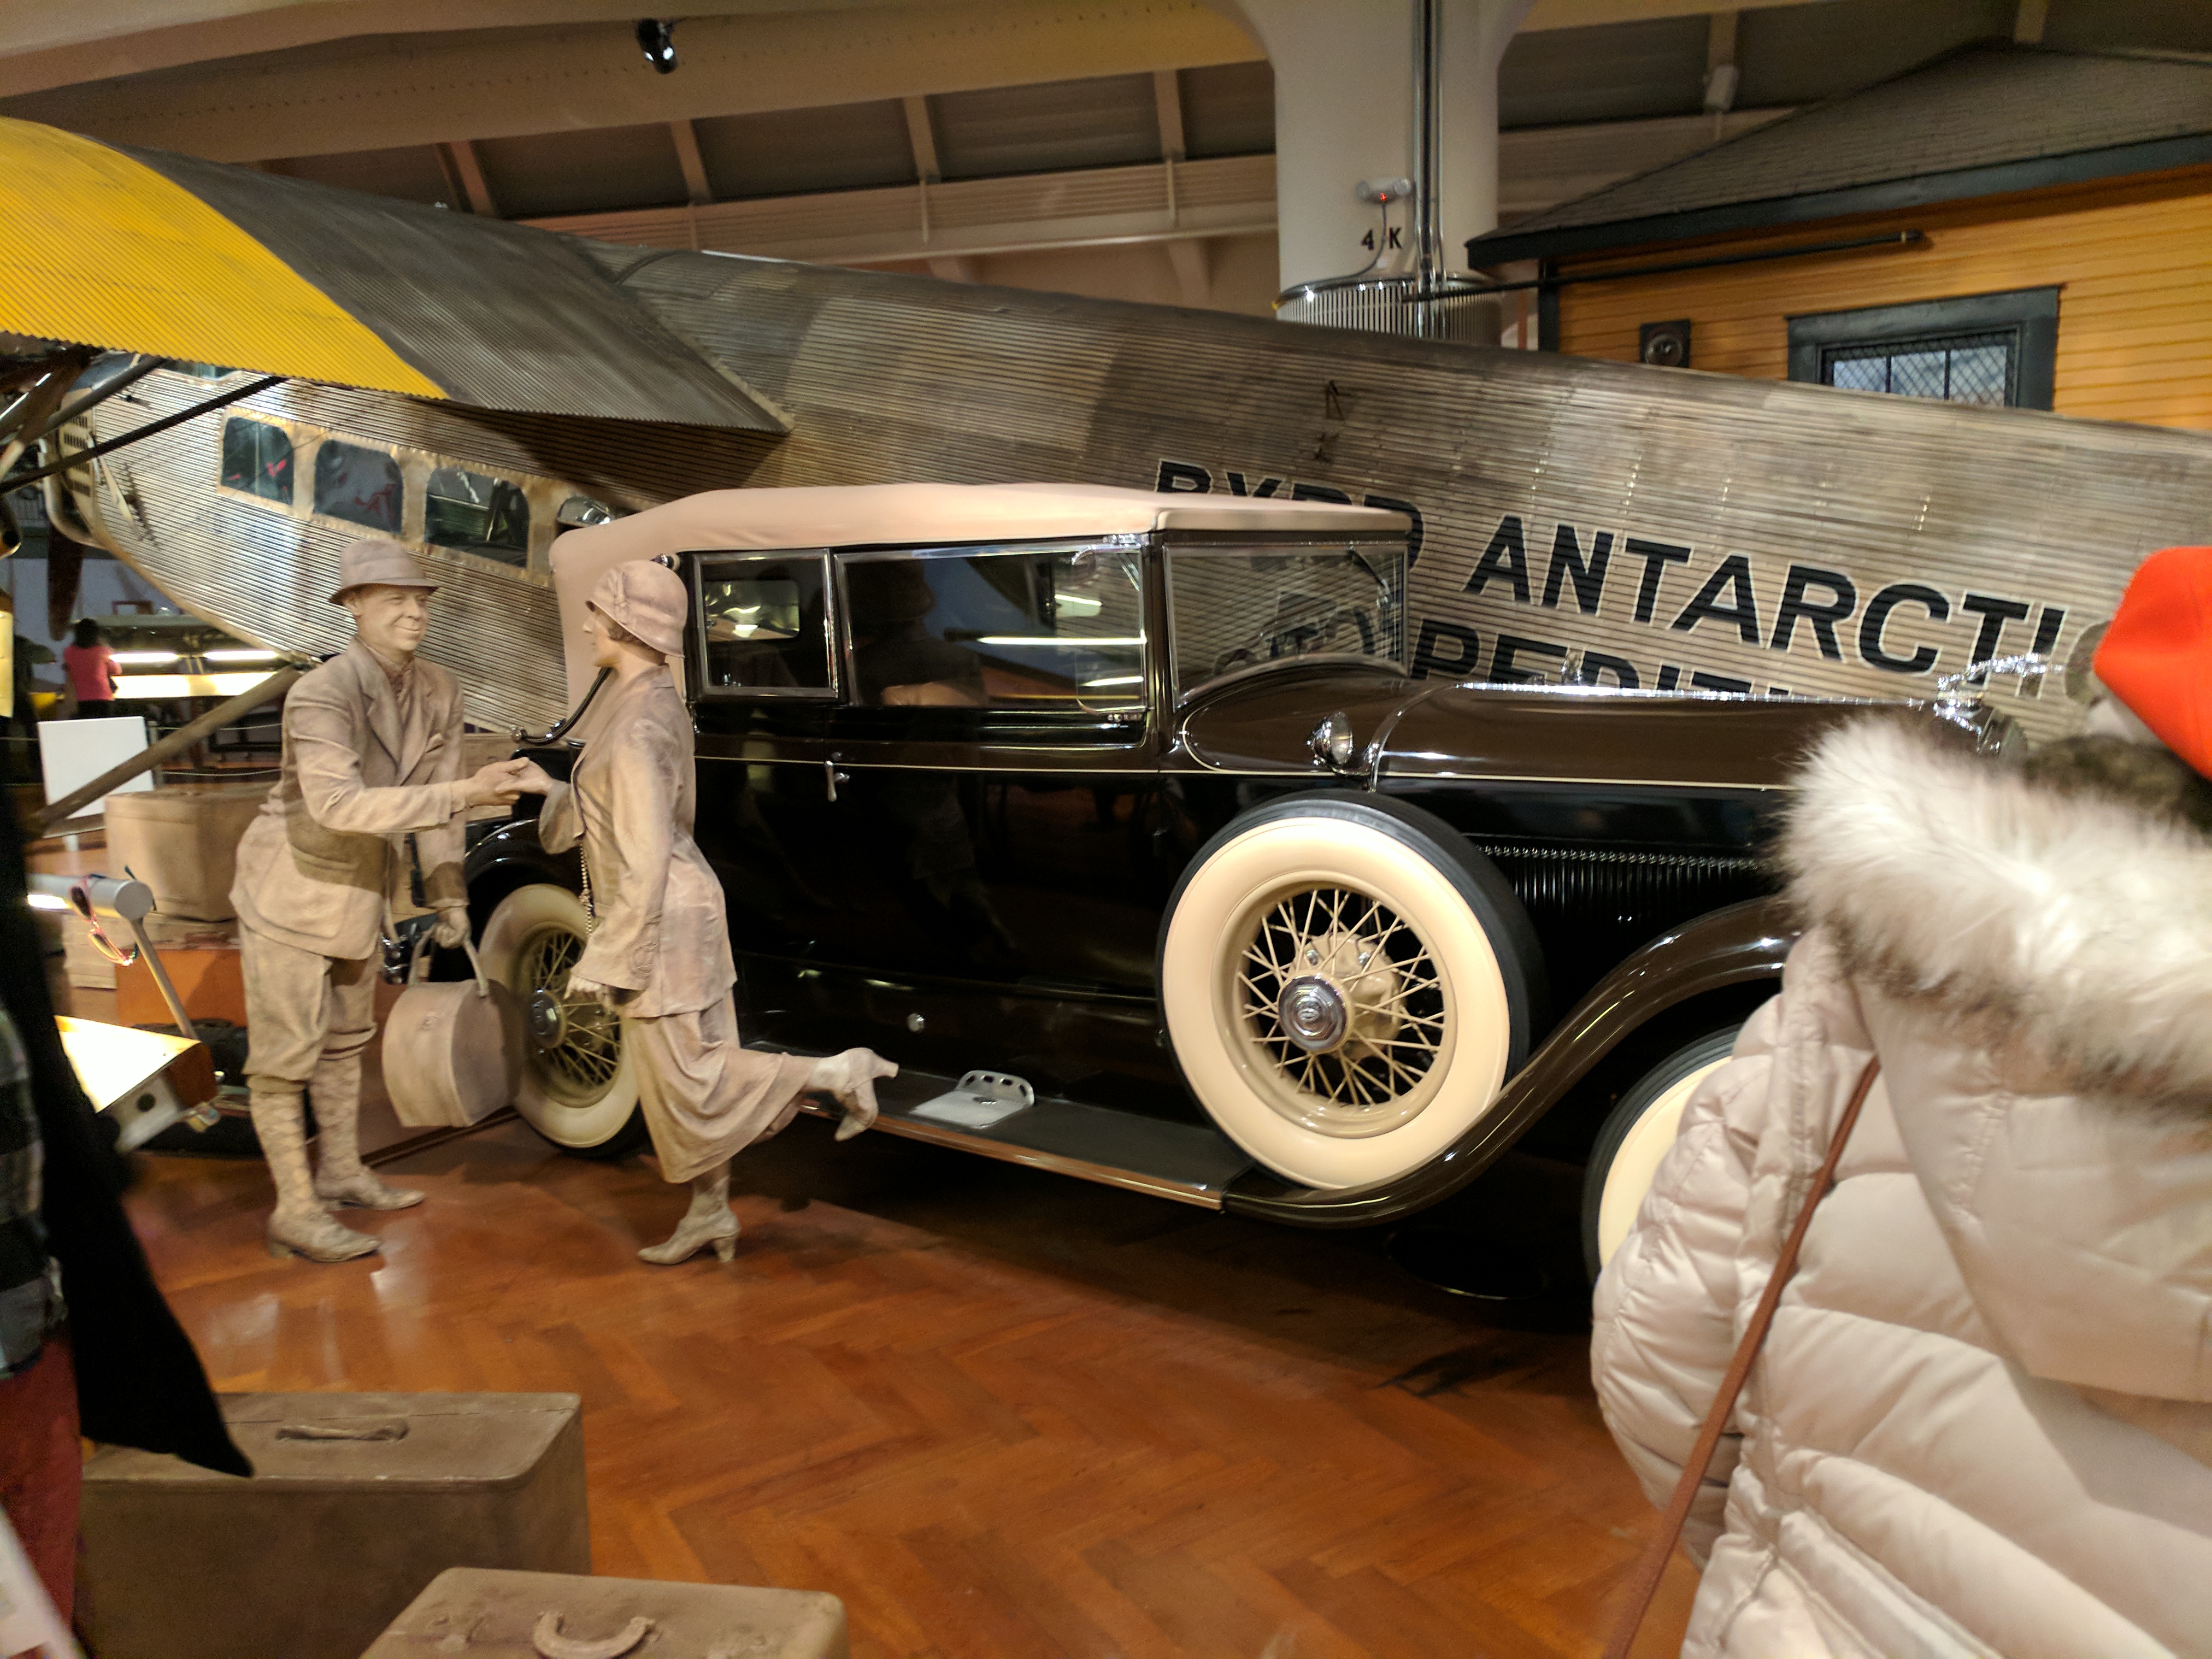
ford, museum, car, cars, auto, automobile, automobiles, machine, machines, motor vehicle, vehicle, classic, vintage car, classic car, antique car